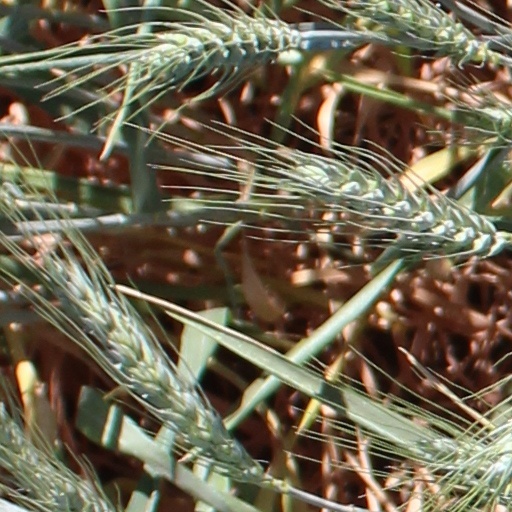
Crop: wheat